Describe the emotion expressed in this image:  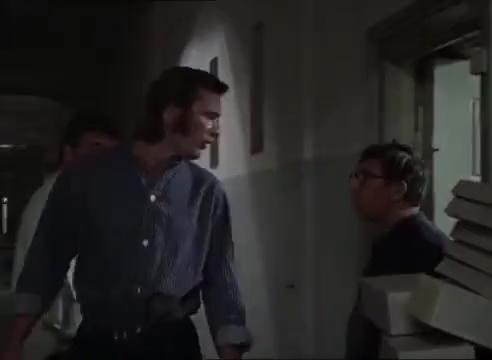
This person displays Pain, valence and arousal with low intensity.